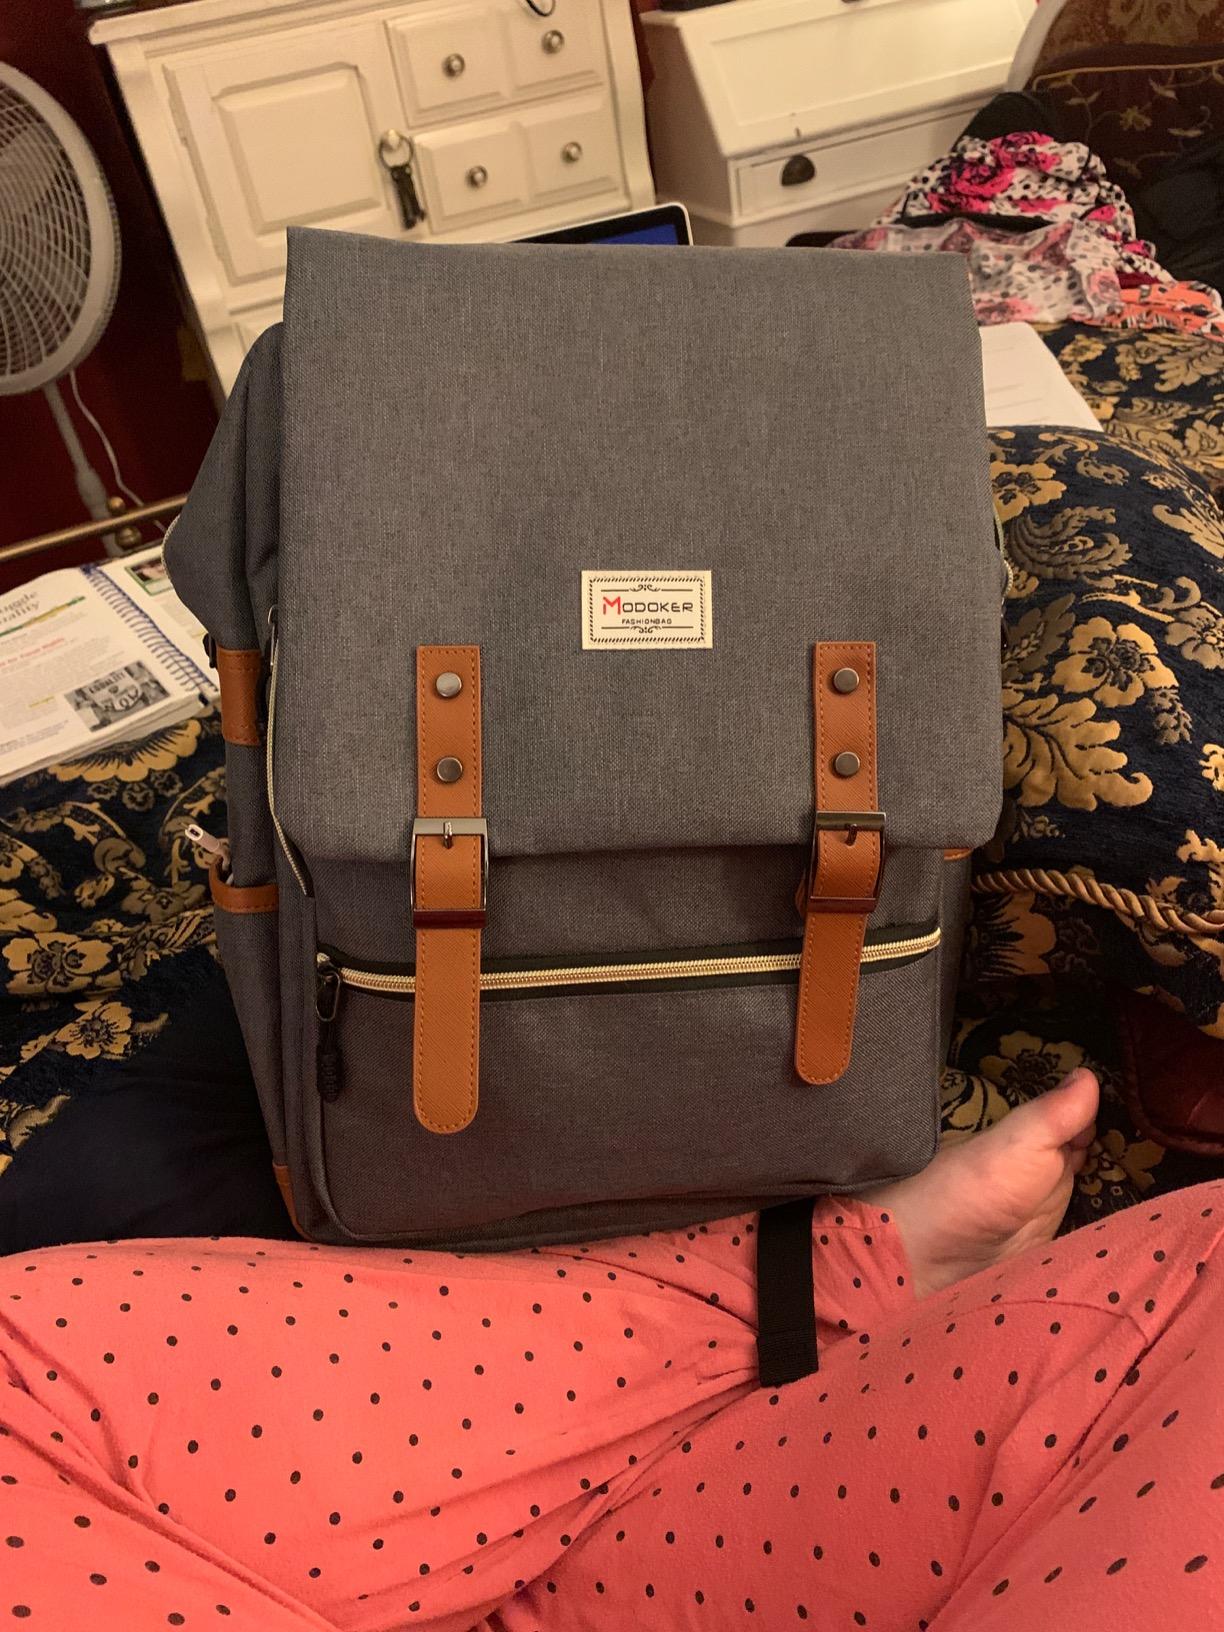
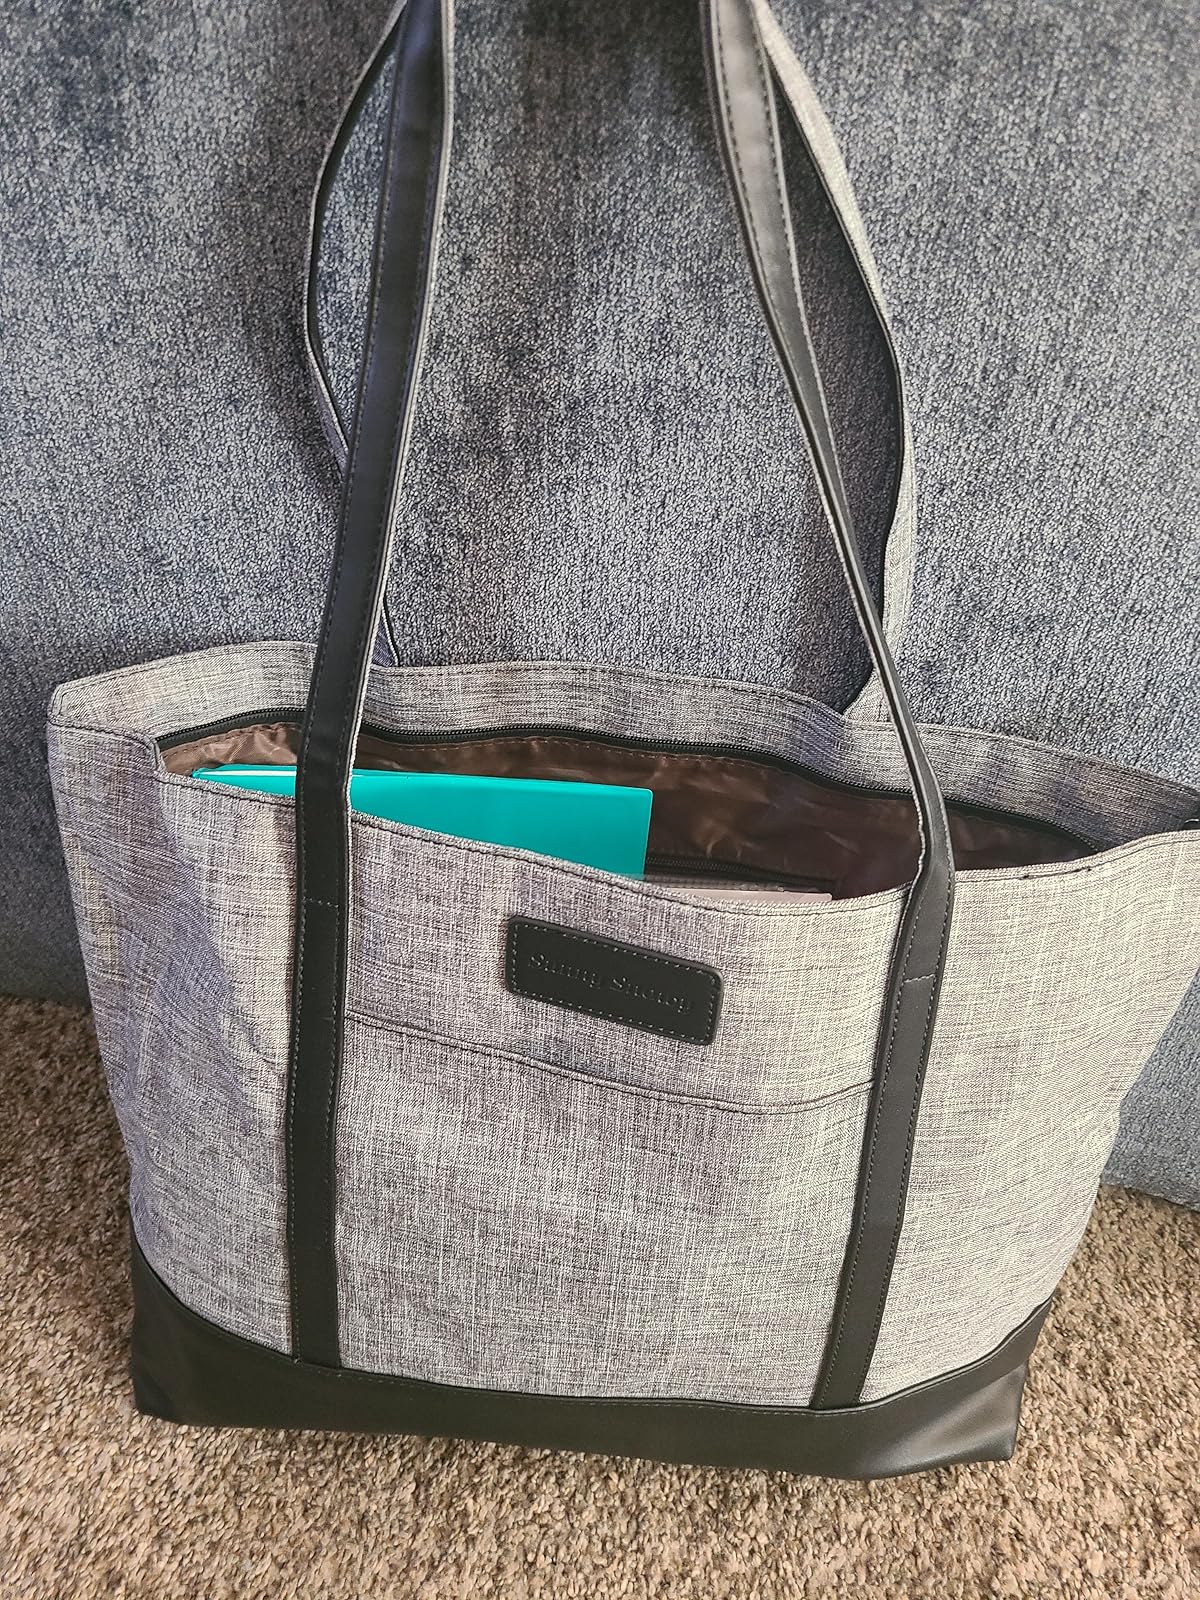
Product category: bag
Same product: no